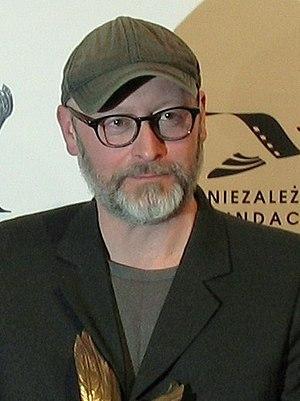
L’histoire du cinéma polonais est presque aussi longue que celle de la cinématographie car inaugurée par l'invention du pléographe par Kazimierz Prószyński en 1894 avant même le célèbre cinématographe des frères Lumière.